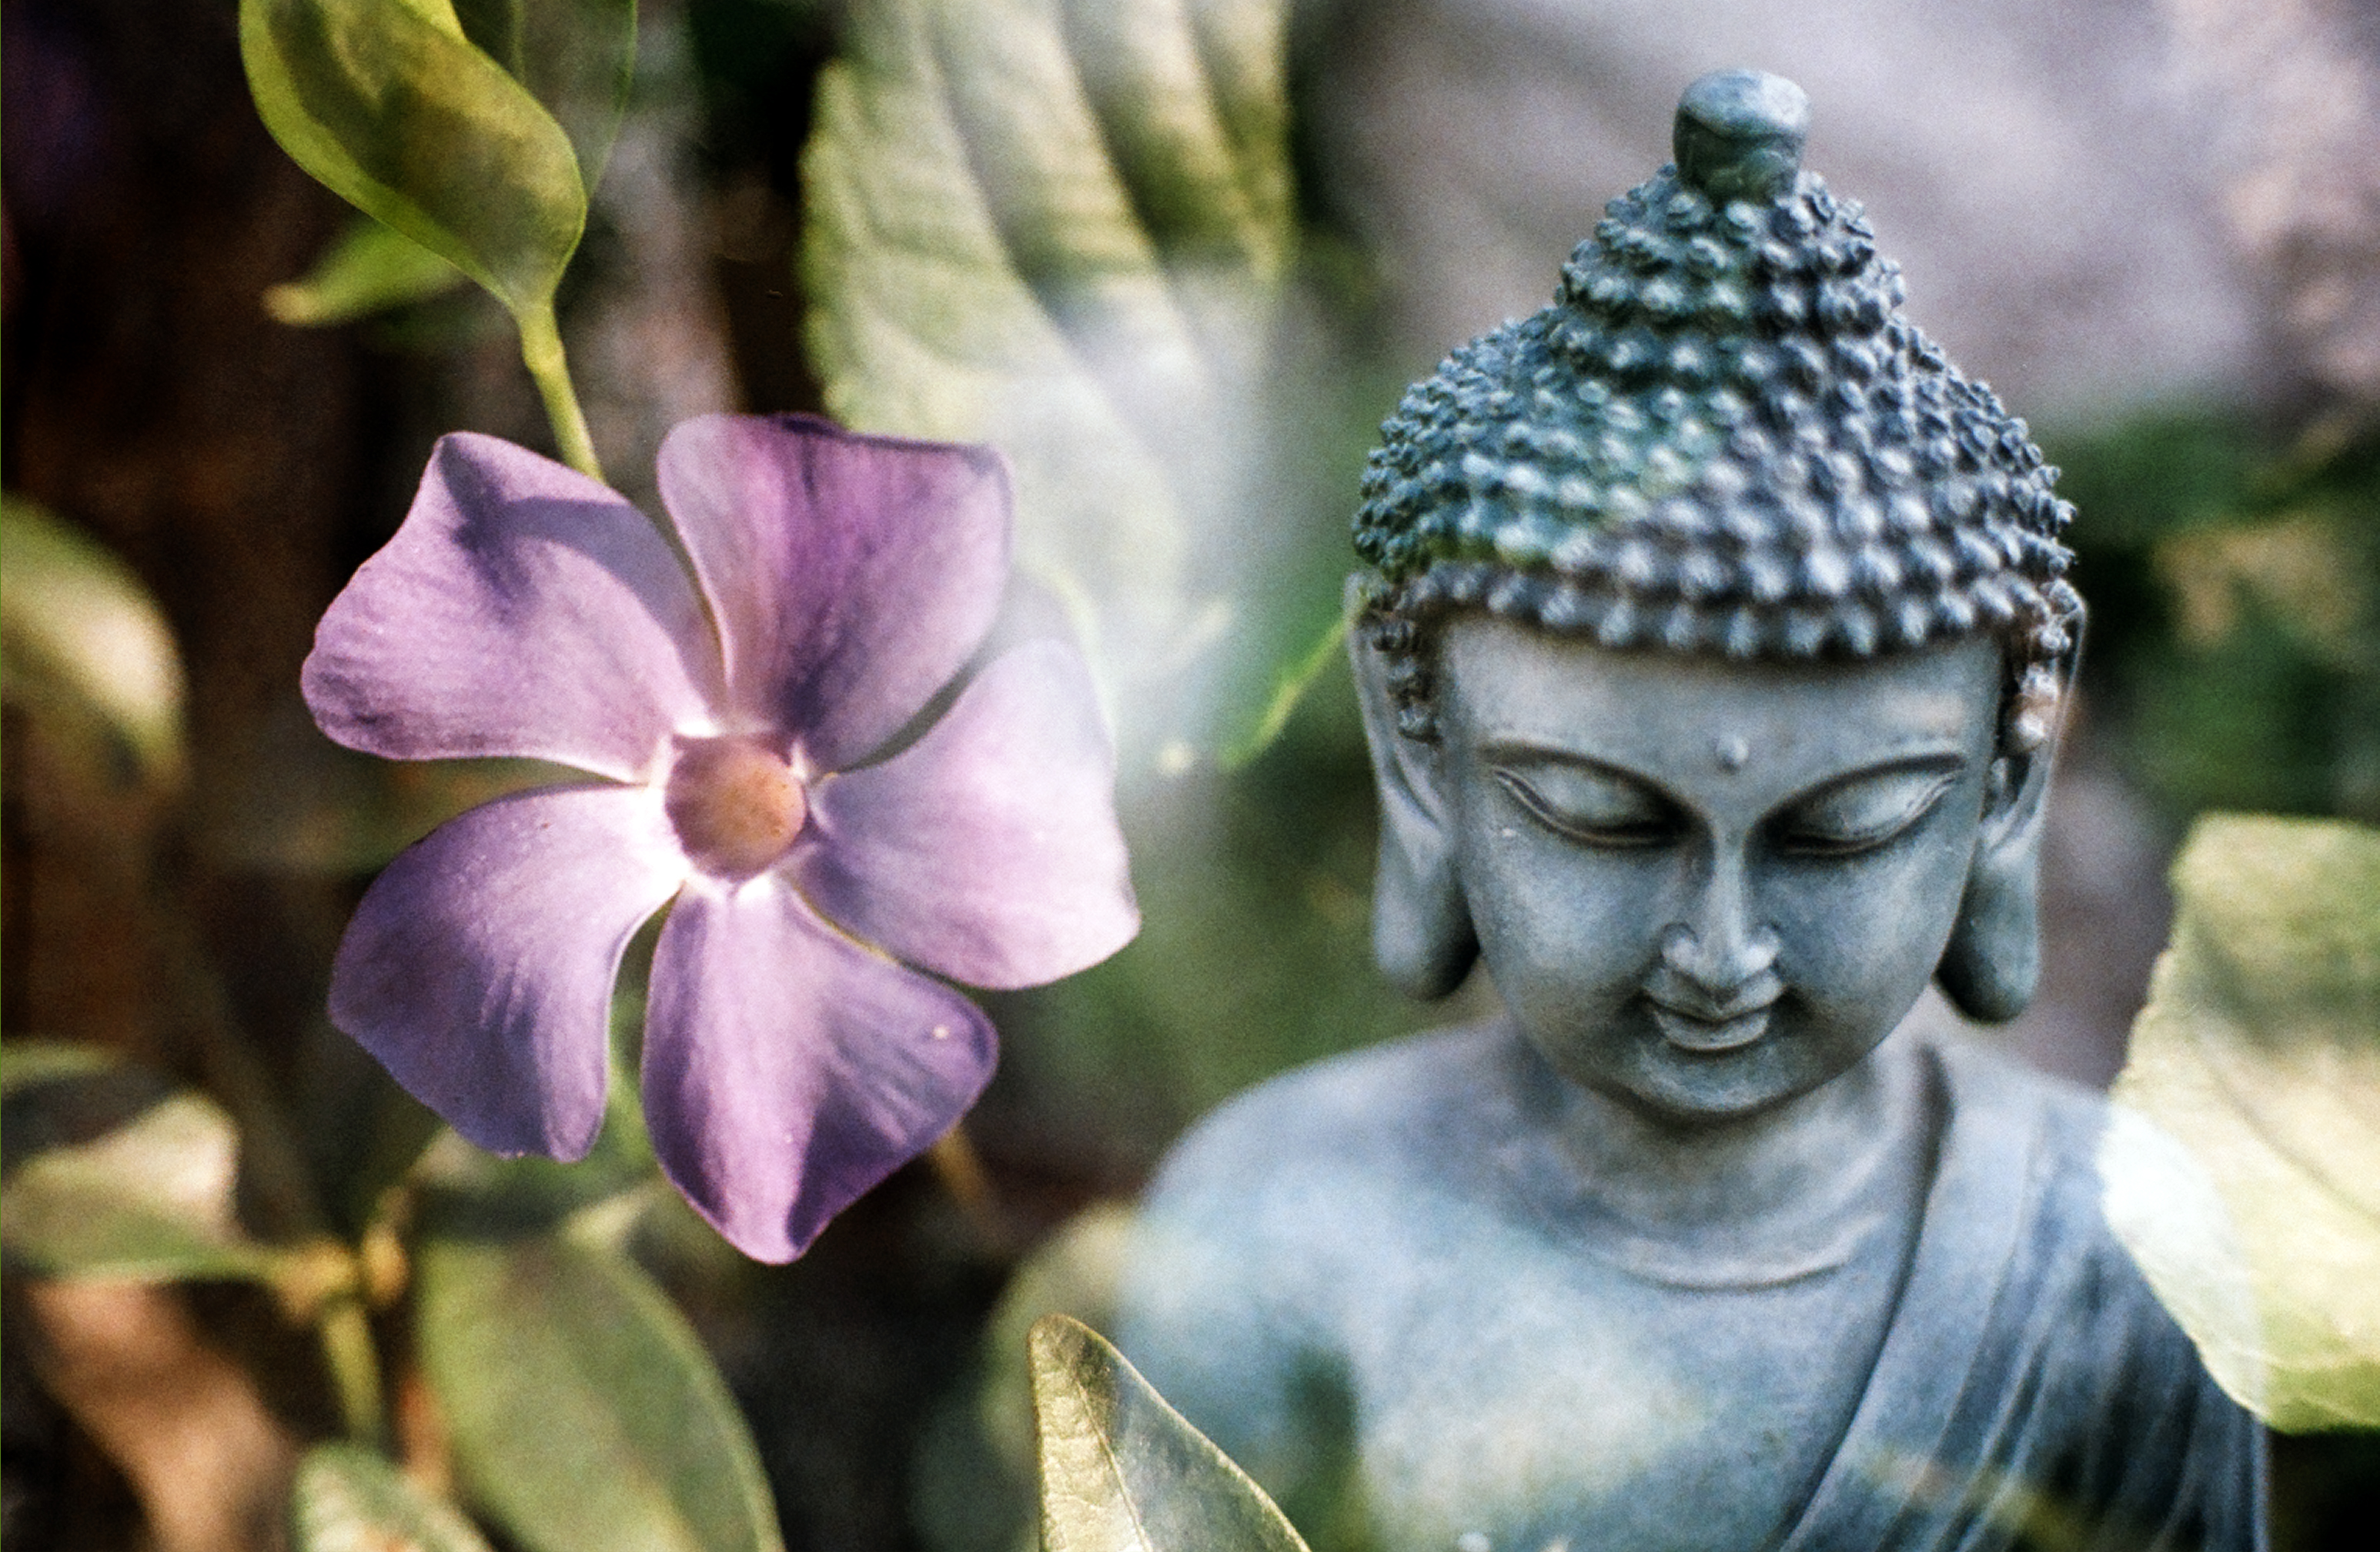
tree, nature, plant, flower, monument, statue, spring, green, color, calm, meditate, botany, garden, flora, close up, sculpture, art, temple, buddha, macro photography